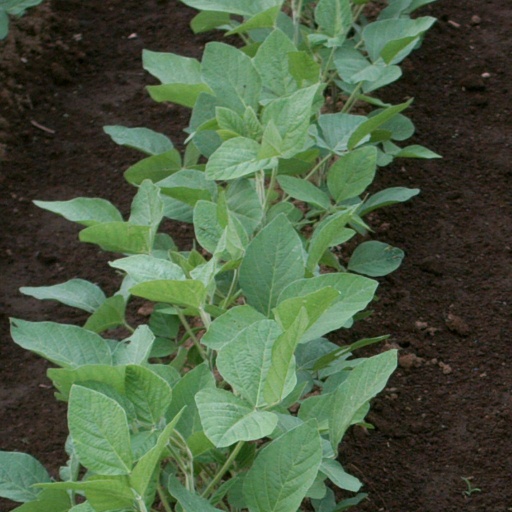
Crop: soybean